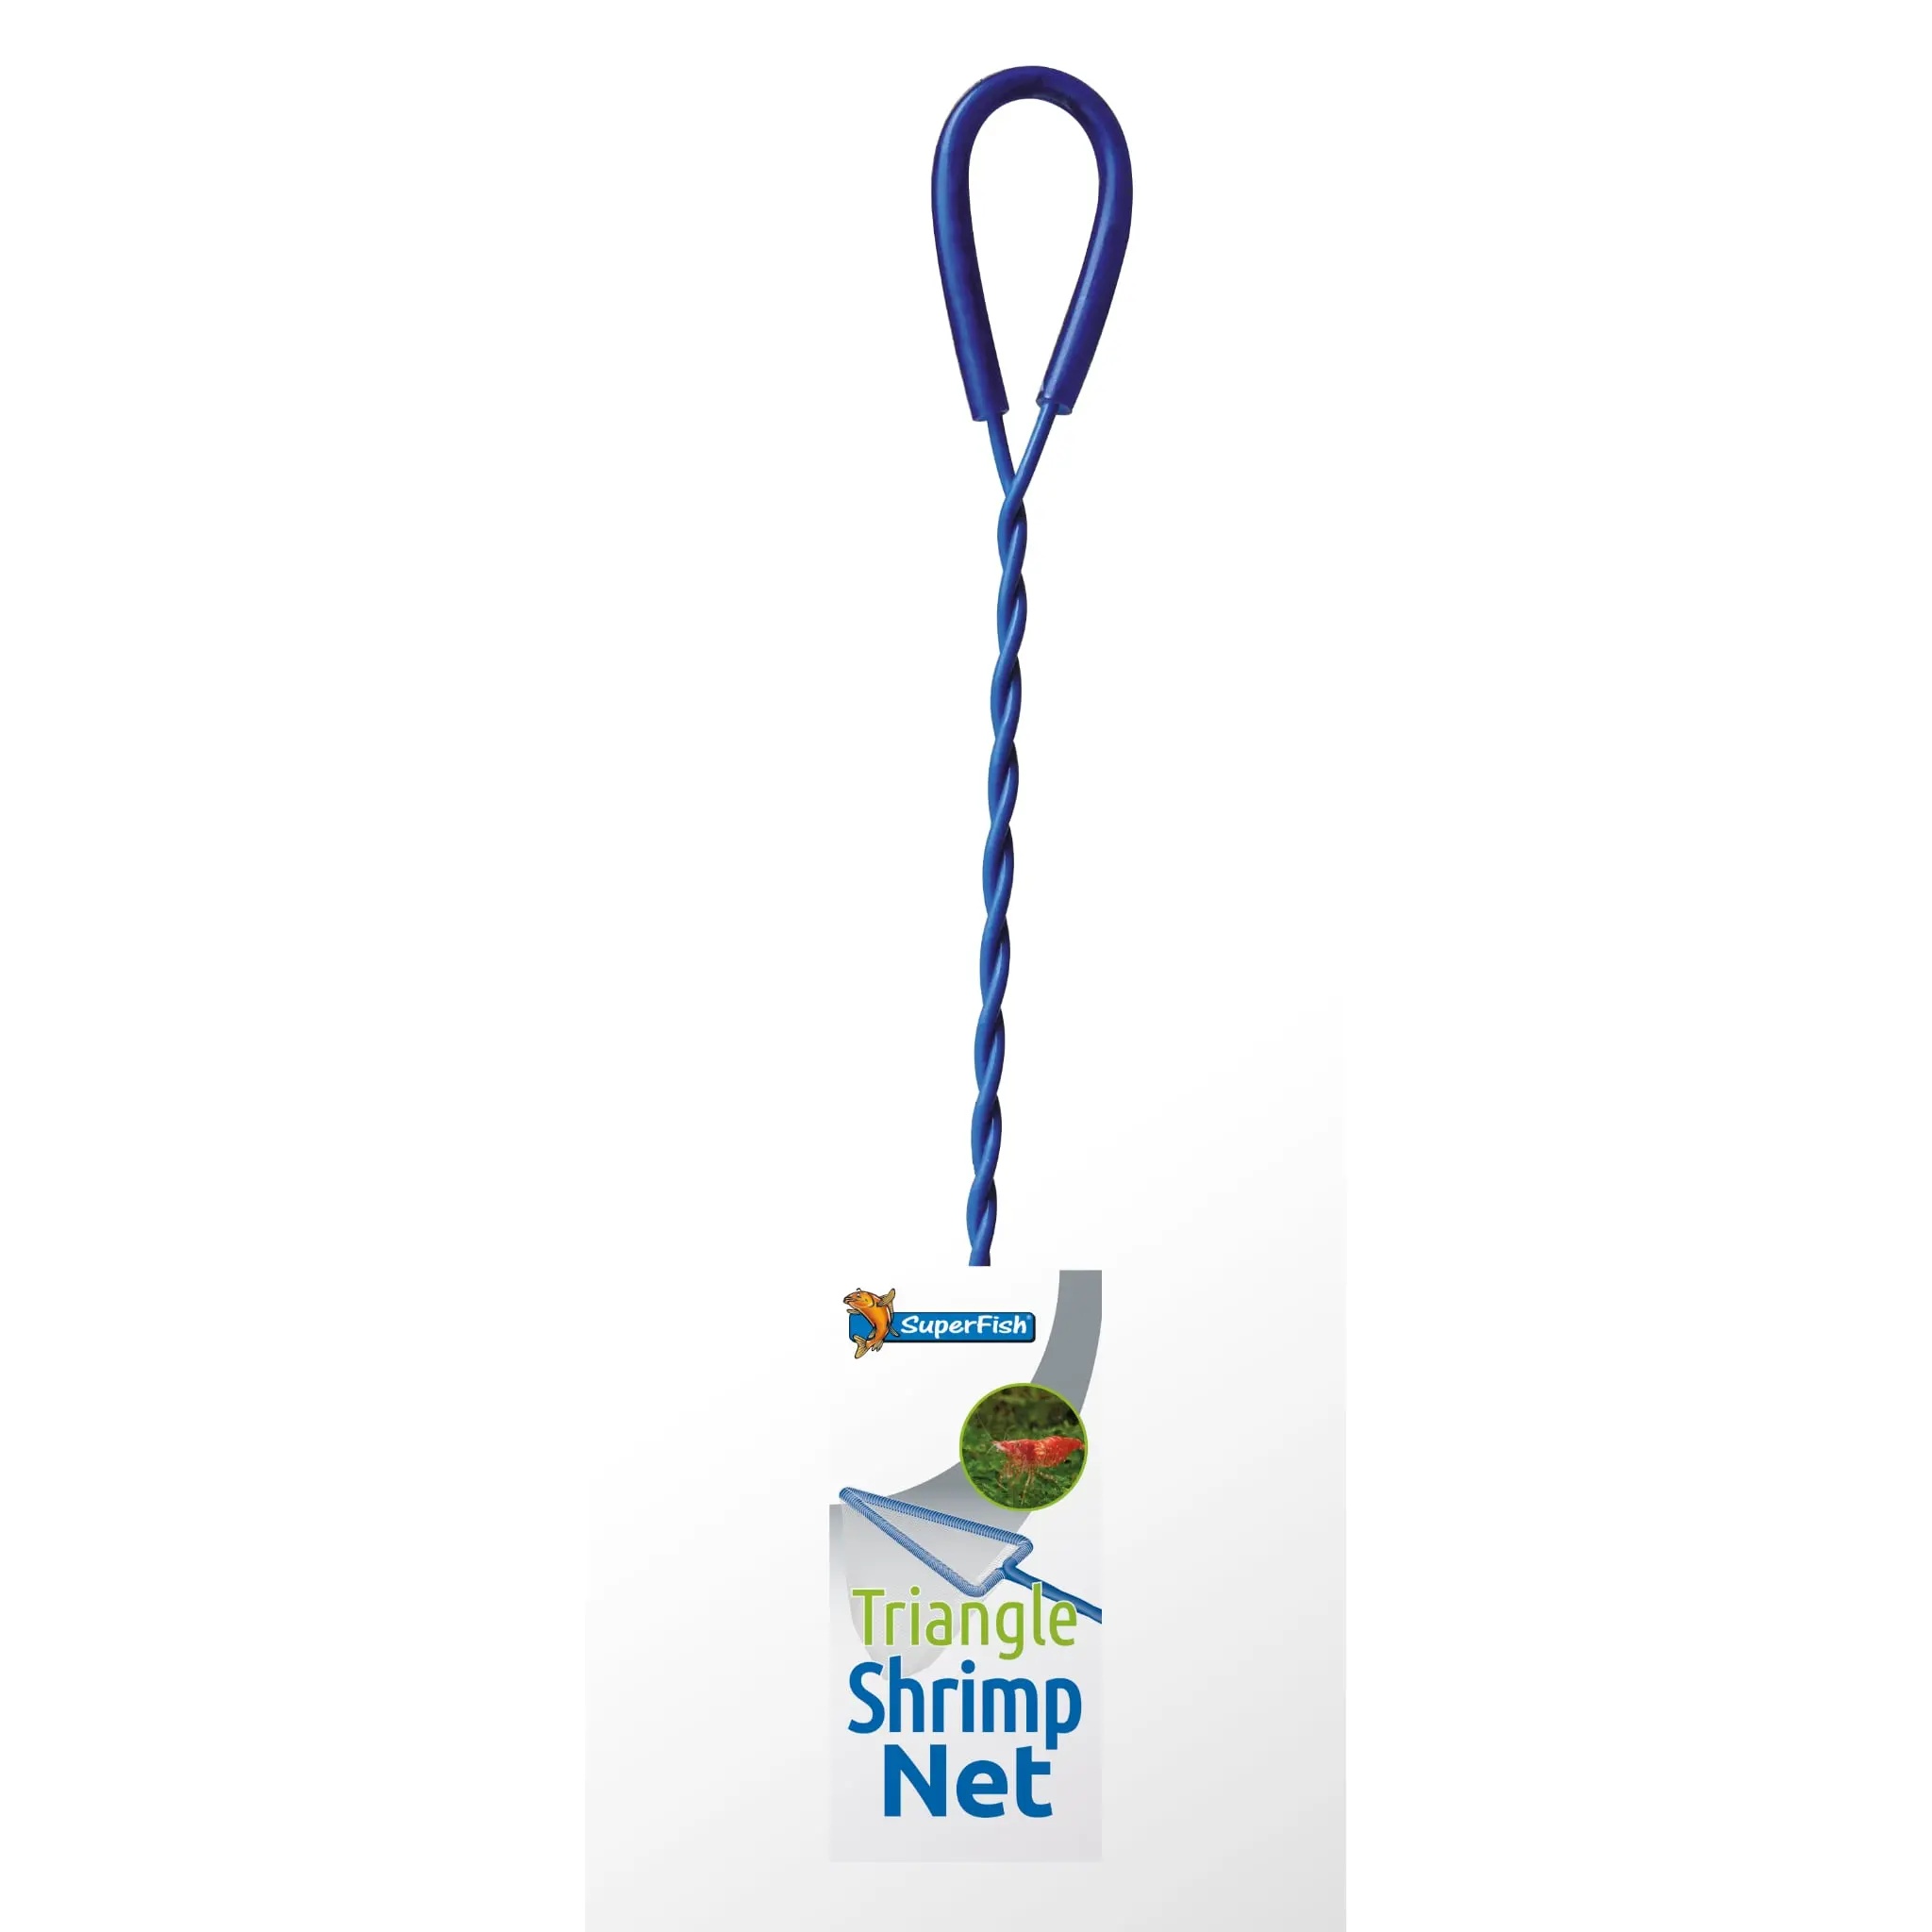
Superfish Triangular Shrimp Net
You're probably looking at this net thinking is it worth it or not - afterall it's only a net. Well you'd be wrong! We use these nets to capture our shrimp and it takes half the time as ordinary nets which are cumbersome and awkward when catching invertebrates. This net moves around the water quickly and easily with no problems and you can scoop shrimp up in seconds without them escaping. They're quite shallow nets so it's easy to inspect the shrimp too. Ideal for catching any size shrimp, young or old. Once you've tried this net, you won't look back.
Brand: Superfish
Category: Animals & Pet Supplies > Pet Supplies > Fish & Aquatic Supplies > Aquarium Fish Nets > Shrimp Nets